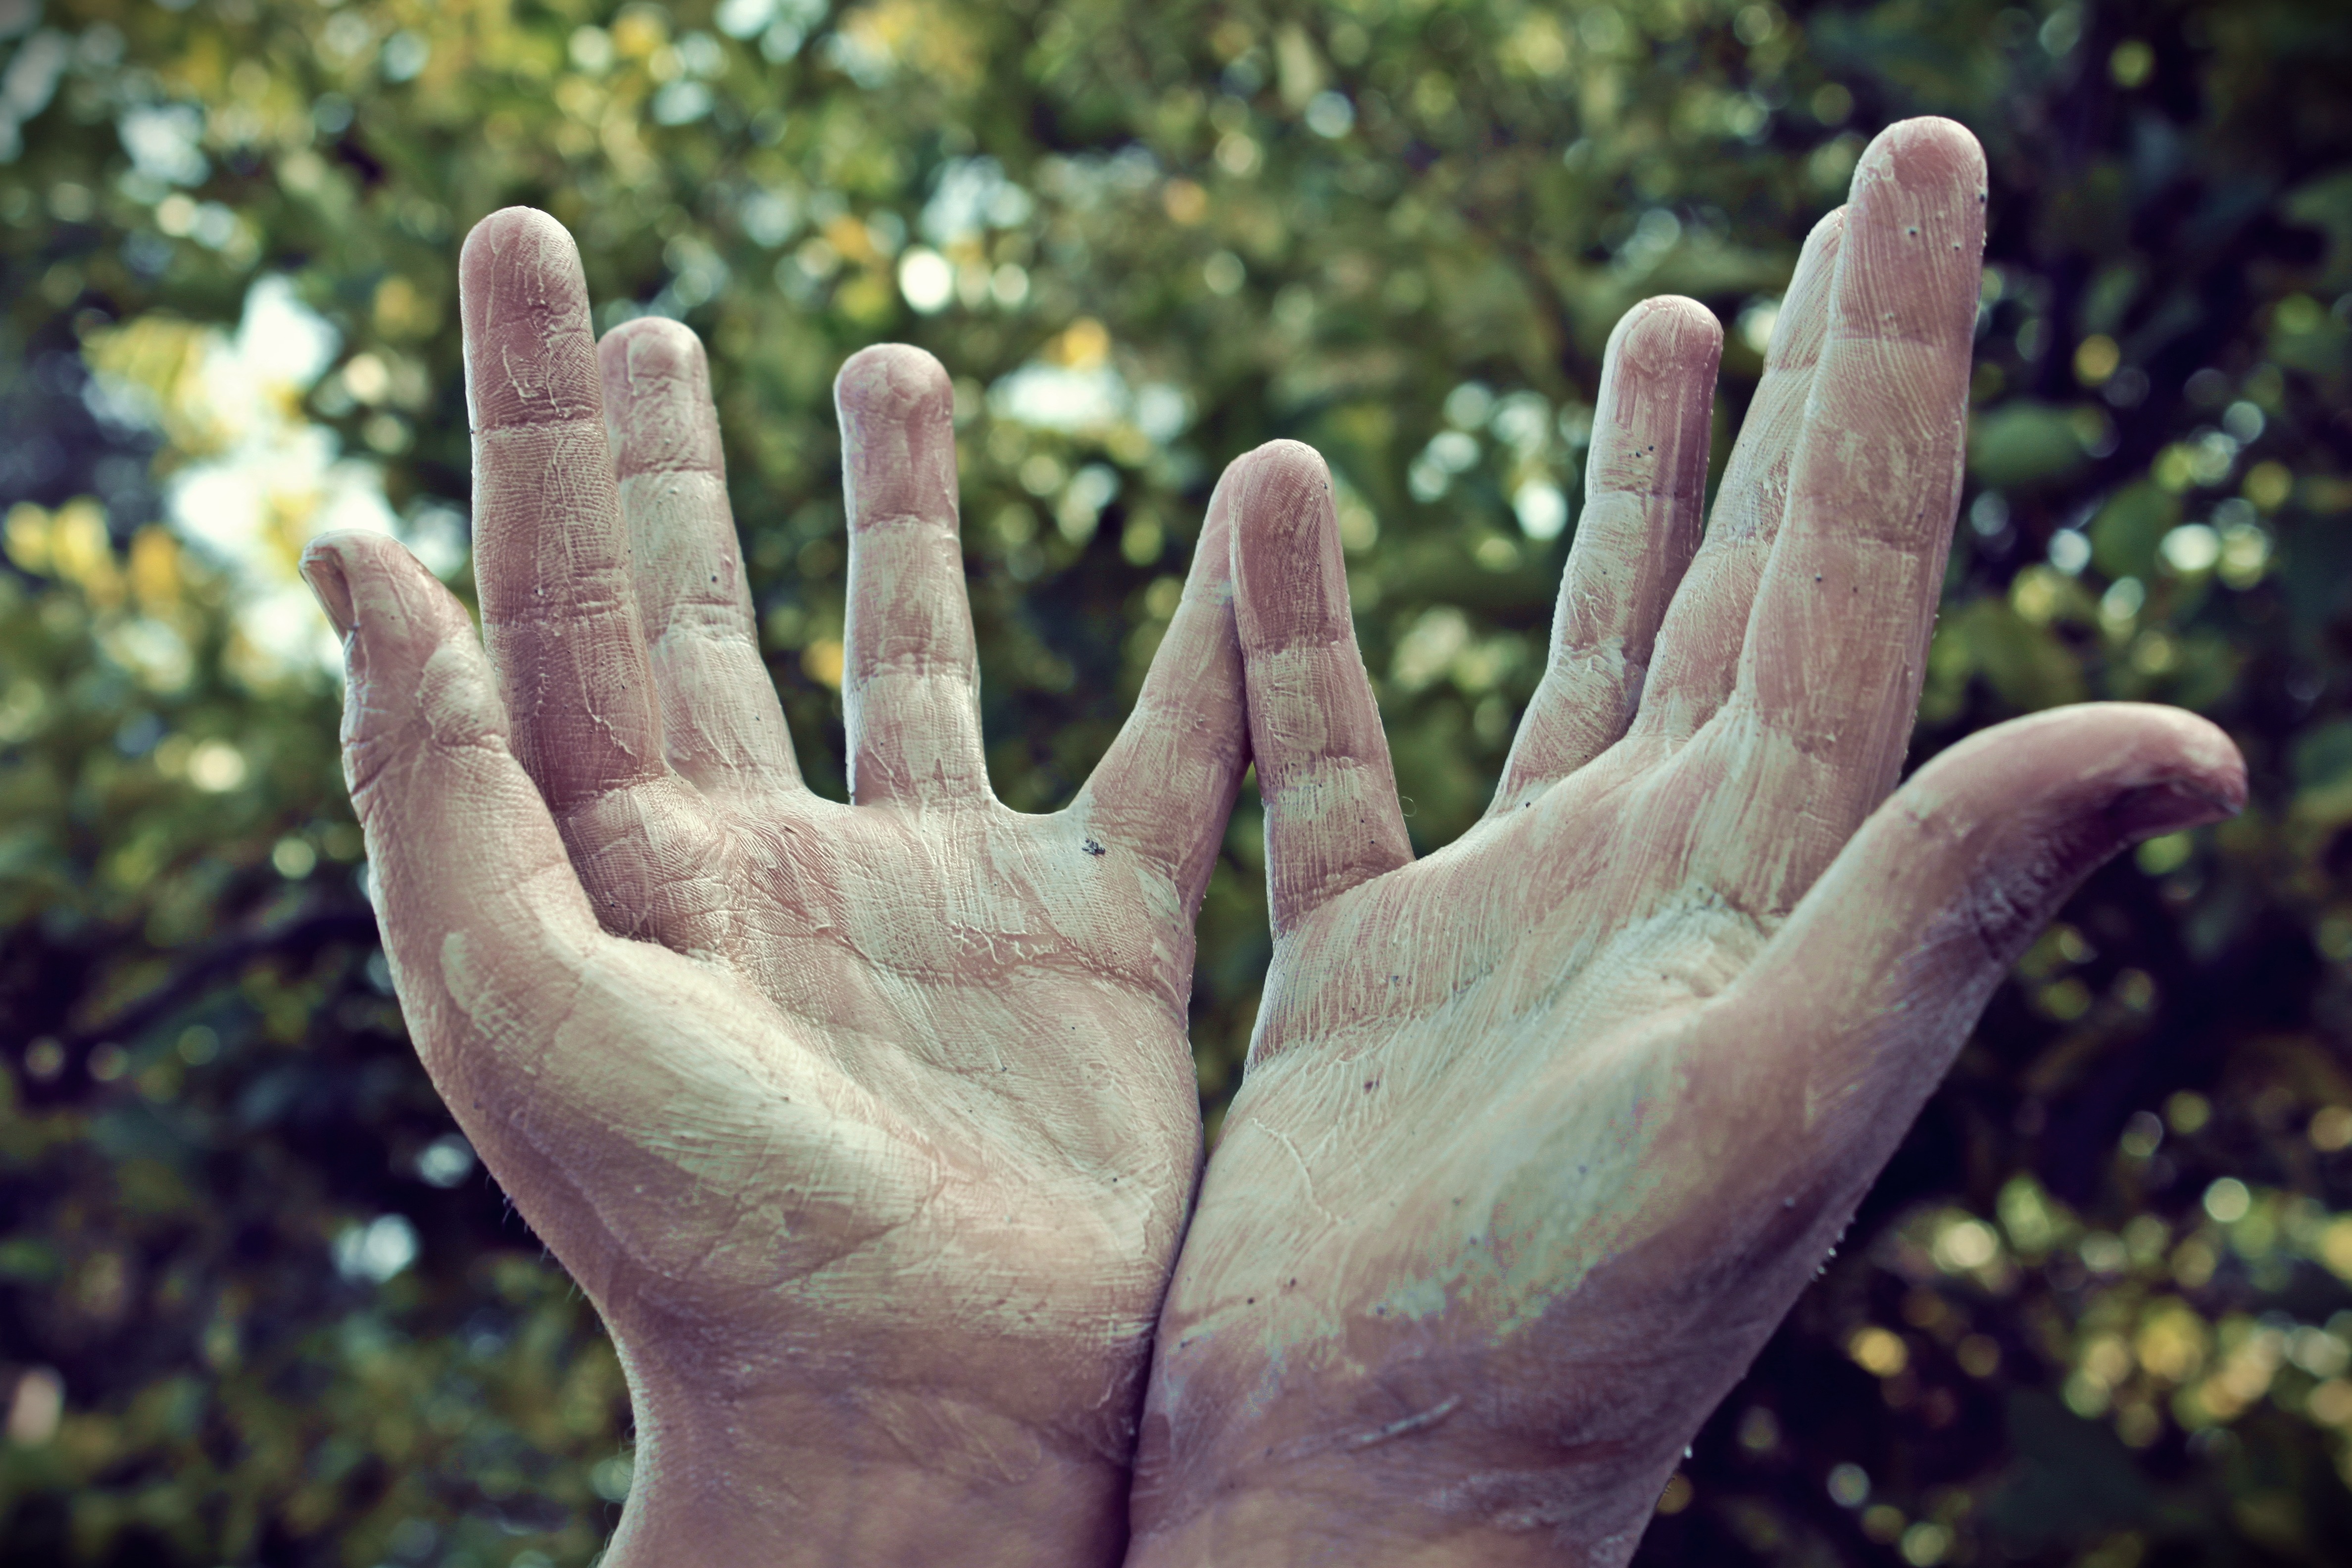
hand, tree, grass, plant, leaf, flower, finger, soil, close up, hands